Foresail

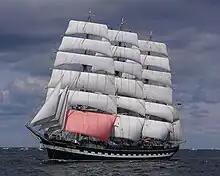
The foresail (in pink) of a full rigged ship.

A foresail is one of a few different types of sail set on the foremost mast ("foremast") of a sailing vessel: